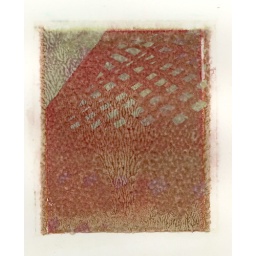
120 seconds from press to pull. paper was wet in hot water and left wet for Transfer.lbs cold pressed Cotman paper